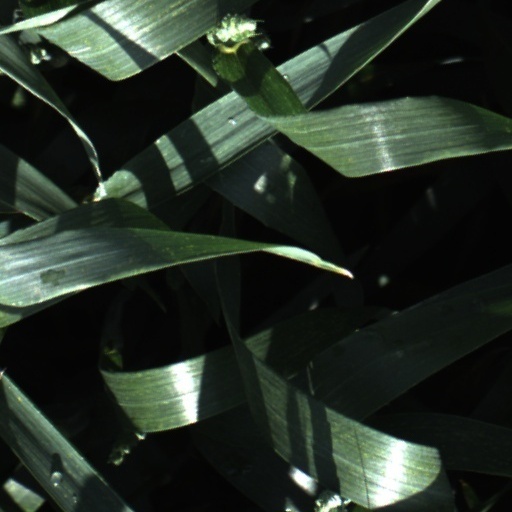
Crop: wheat